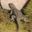
Label: lizard